Rob Milligan (politician)

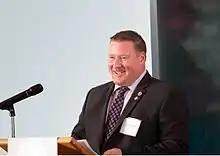

Rob Milligan (born February 6, 1971) is a former politician in Ontario, Canada. He was a Progressive Conservative member of the Legislative Assembly of Ontario from 2011 to 2014. He represented the riding of Northumberland—Quinte West.